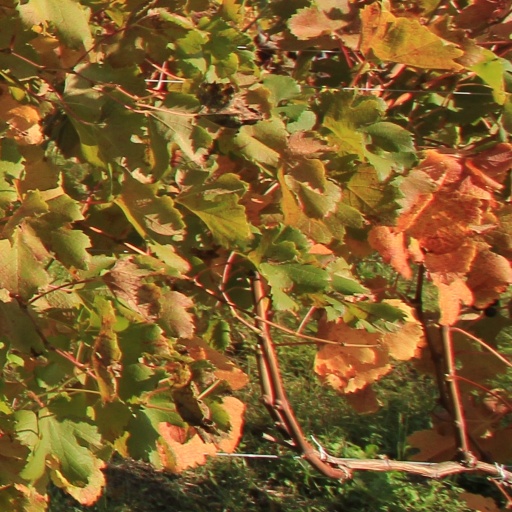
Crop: grape